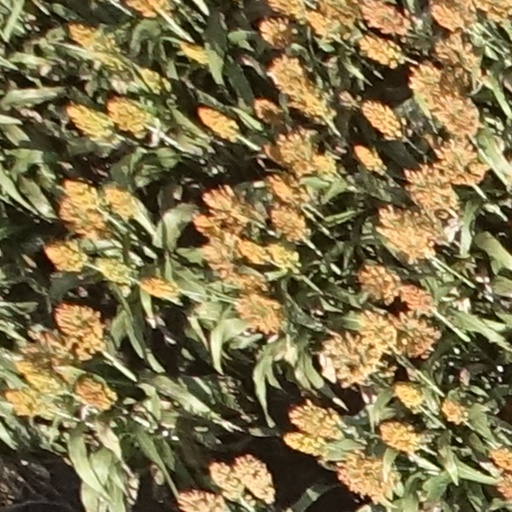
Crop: sorghum